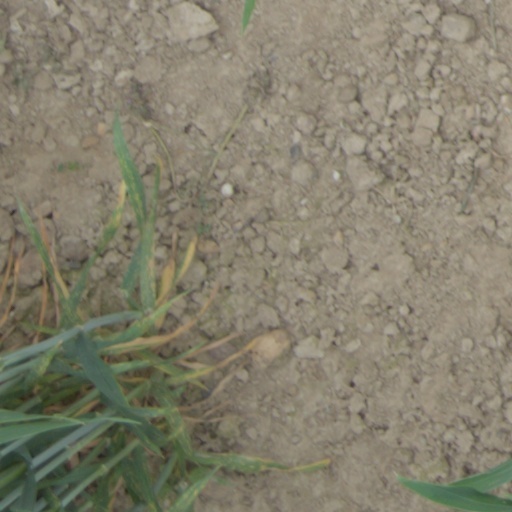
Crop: wheat